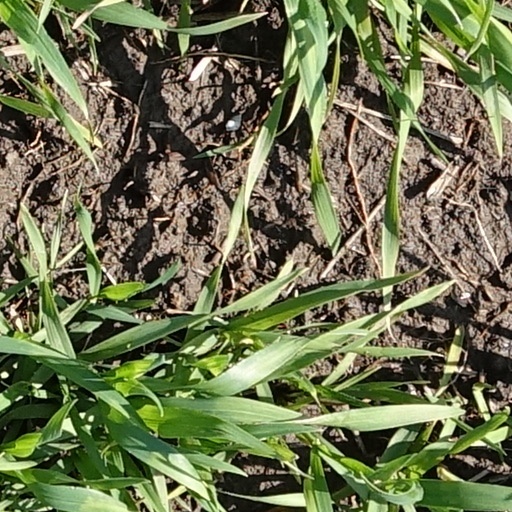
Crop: wheat